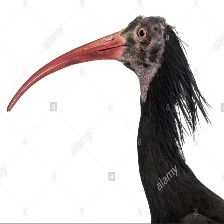
Species: BALD IBIS
Scientific name: GERONTICUS EREMITA